Scott Lang (Marvel Cinematic Universe)

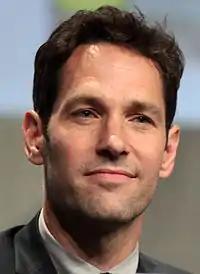
Paul Rudd at 2014 ComicCon, for "Ant-Man".

In the mid-2000s, Kevin Feige came to the realization that Marvel Studios still owned the rights to the core members of the Avengers, which included the character Ant-Man. By 2005, Marvel Studios received a $525 million investment from Merrill Lynch, allowing them to independently produce ten films, including one based on the Ant-Man character, set to be directed by Edgar Wright. In 2013, multiple actors were considered for the film's lead role including Paul Rudd, who was eyed to be portraying Hank Pym. By January 2014, Rudd was confirmed to be starring as Scott Lang.